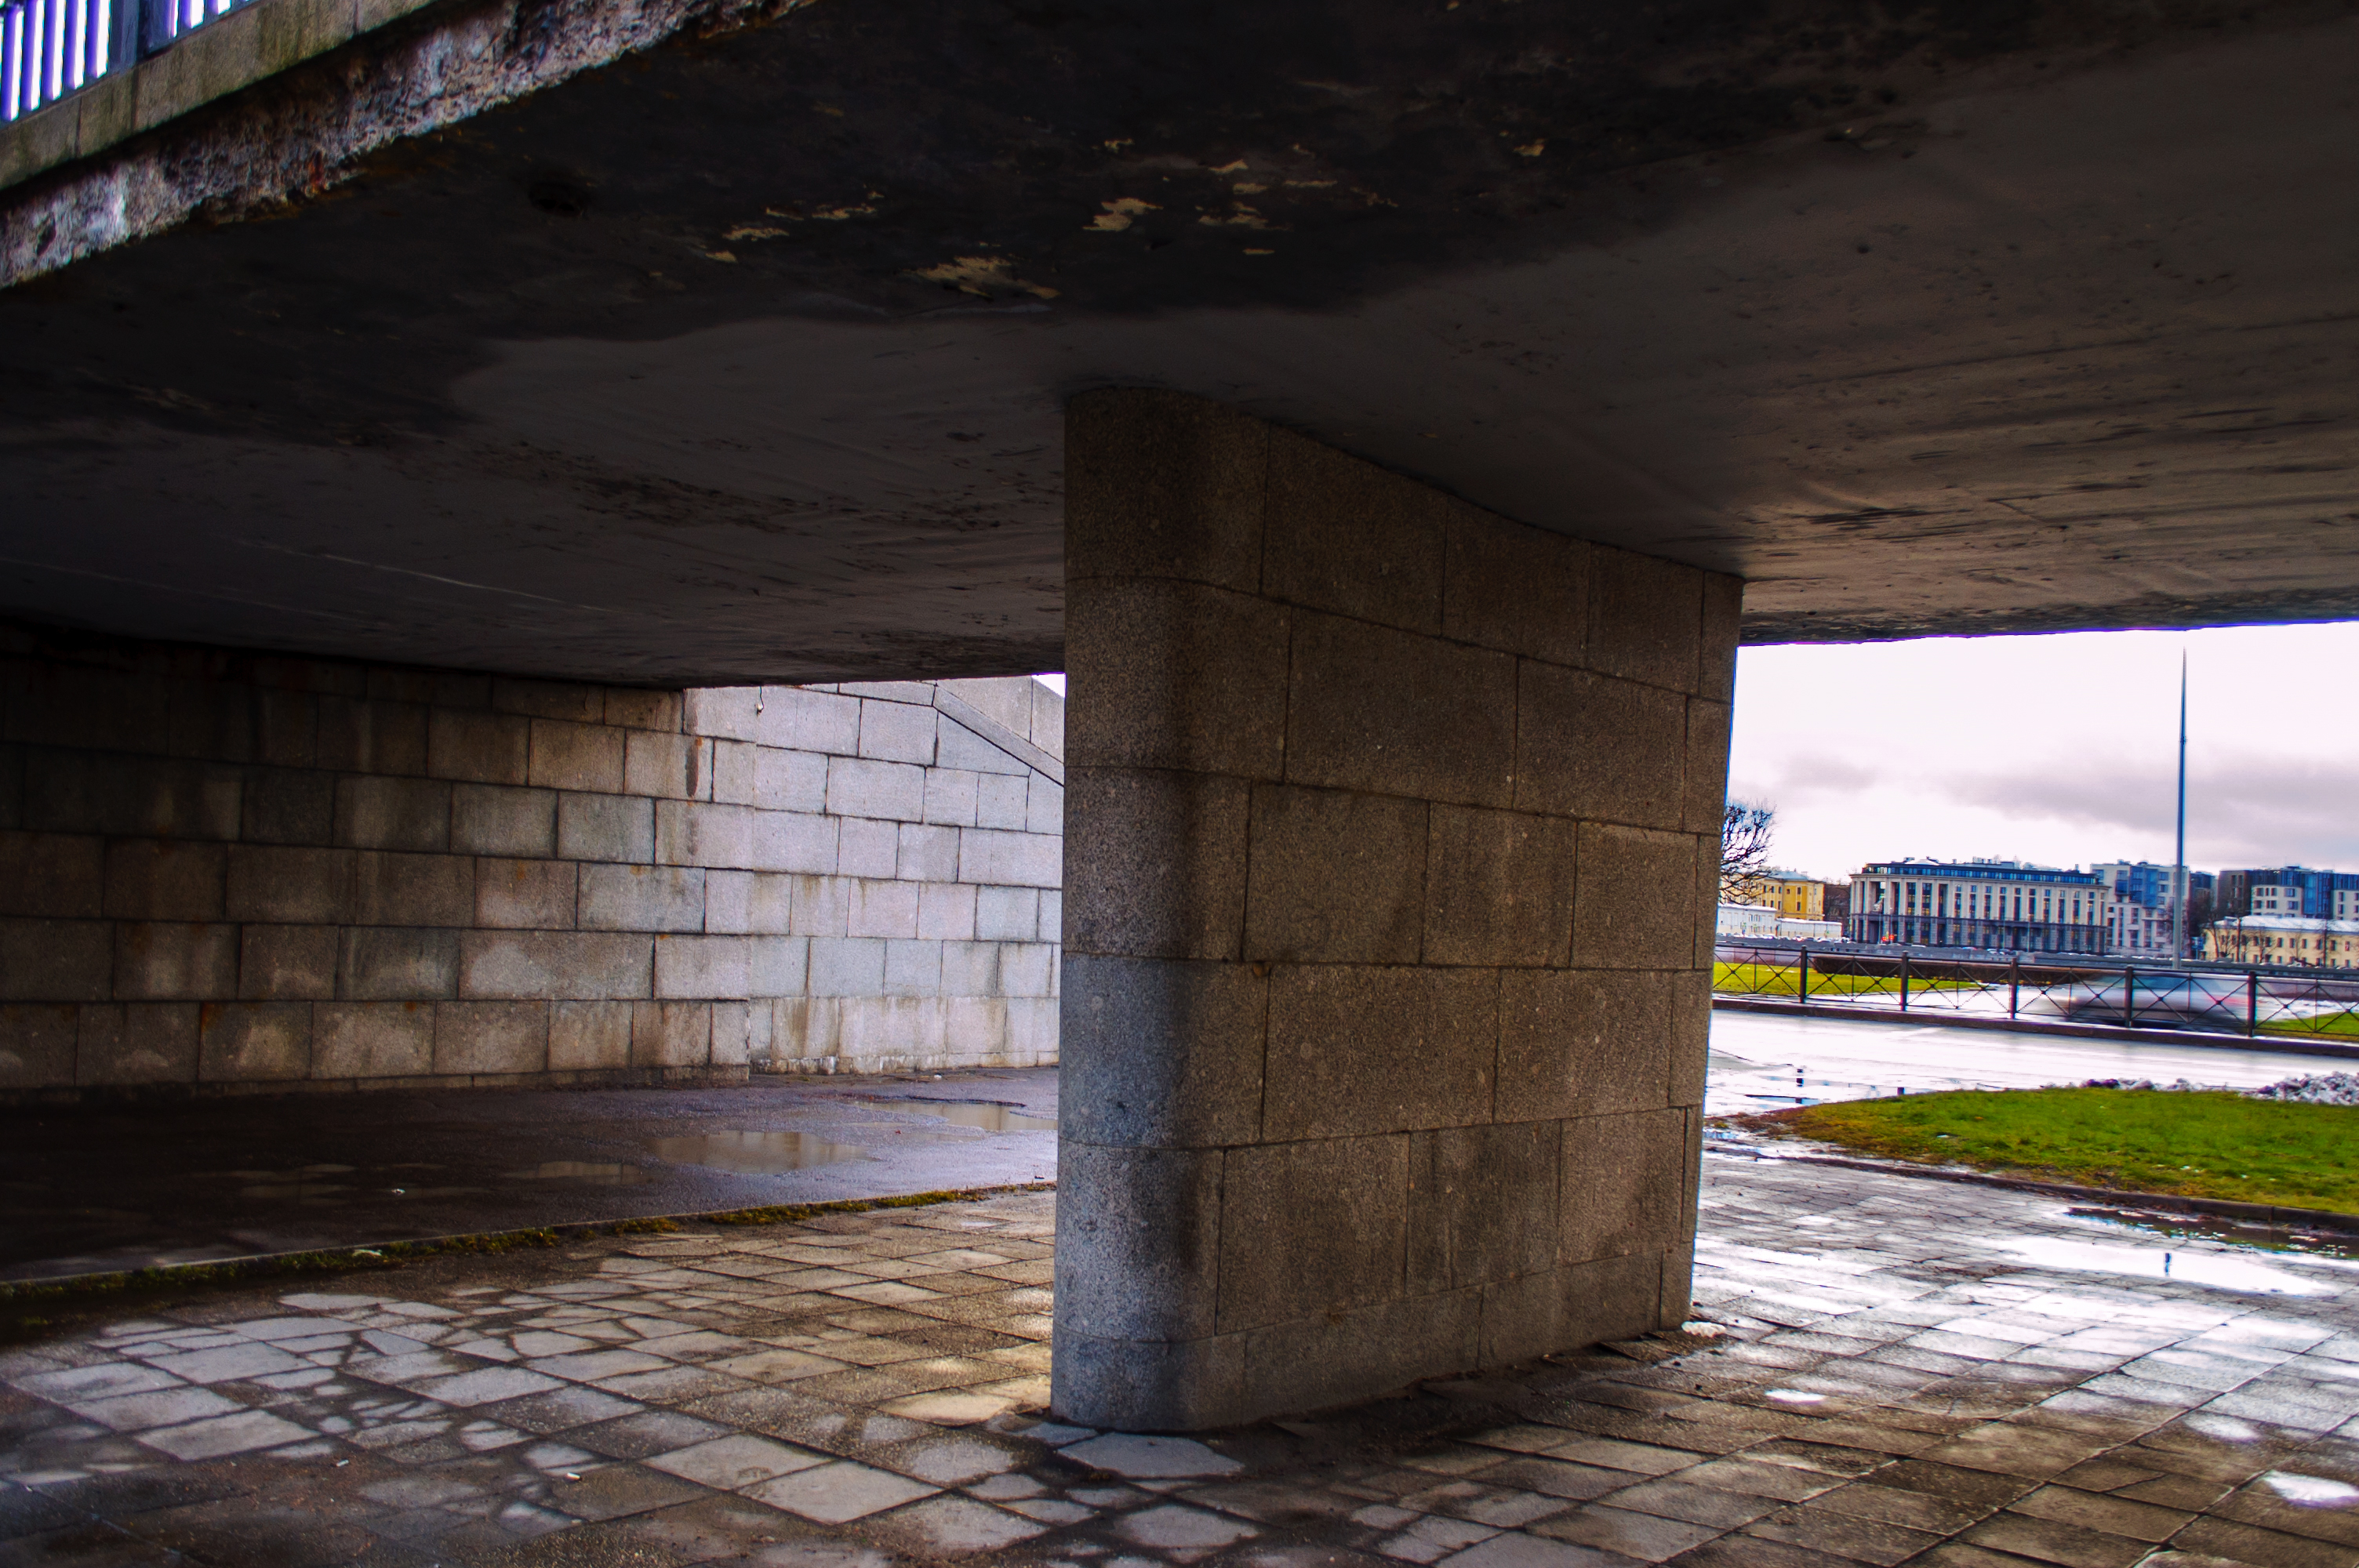
images, water, road surface, sky, shade, wood, sunlight, composite material, plant, morning, Tints and shades, tree, city, brickwork, urban area, concrete, roof, brick, road, ceiling, column, asphalt, flooring, darkness, reflection, house, shadow, beam, walkway, arch, symmetry, daylighting, night, facade, sidewalk, rock, cobblestone, landscape, room, cement, winter, horizon, flagstone, glass, evening